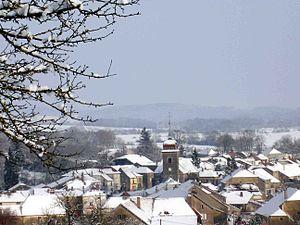
Vernois-sur-Mance est une commune française située dans le département de la Haute-Saône, en région Bourgogne-Franche-Comté.